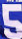
Number: 5